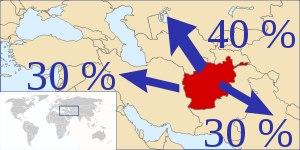
La narco-économie en Afghanistan désigne l'ensemble des activités liées à la culture, à la transformation et au trafic de drogue dans ce pays. Au cœur du « Croissant d'or », l'Afghanistan est un des principaux producteurs de produits stupéfiants au monde et une plaque tournante du narcotrafic en Asie.